Steamed curry

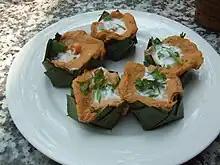
Laotian steamed fish curry ("mok pa")

Cambodian cuisine is known for its use of a flavorful curry paste called "kroeung" for preparing a steamed curry dish.